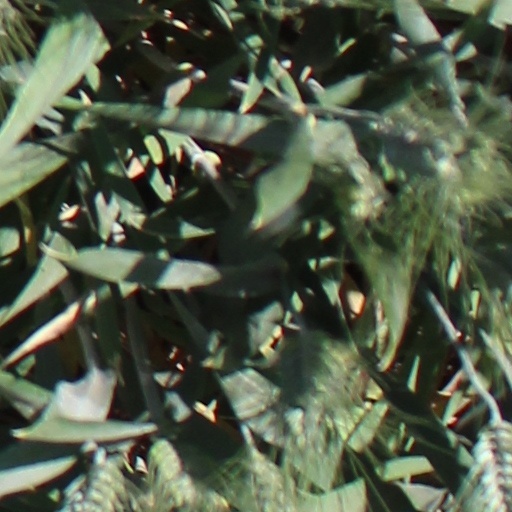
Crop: wheat